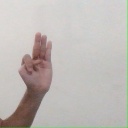
अक्षर: भ